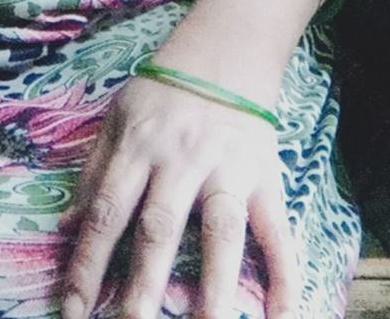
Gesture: no_gesture